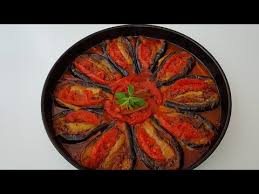
Yemek: karniyarik